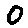
Label: 0